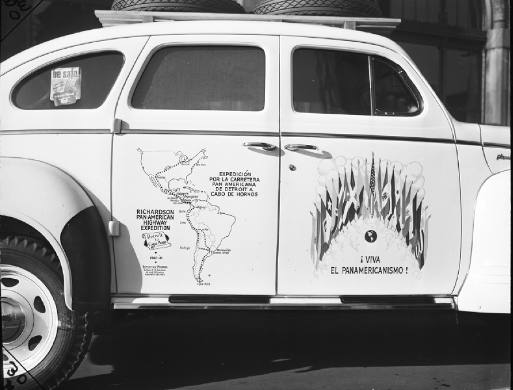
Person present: No